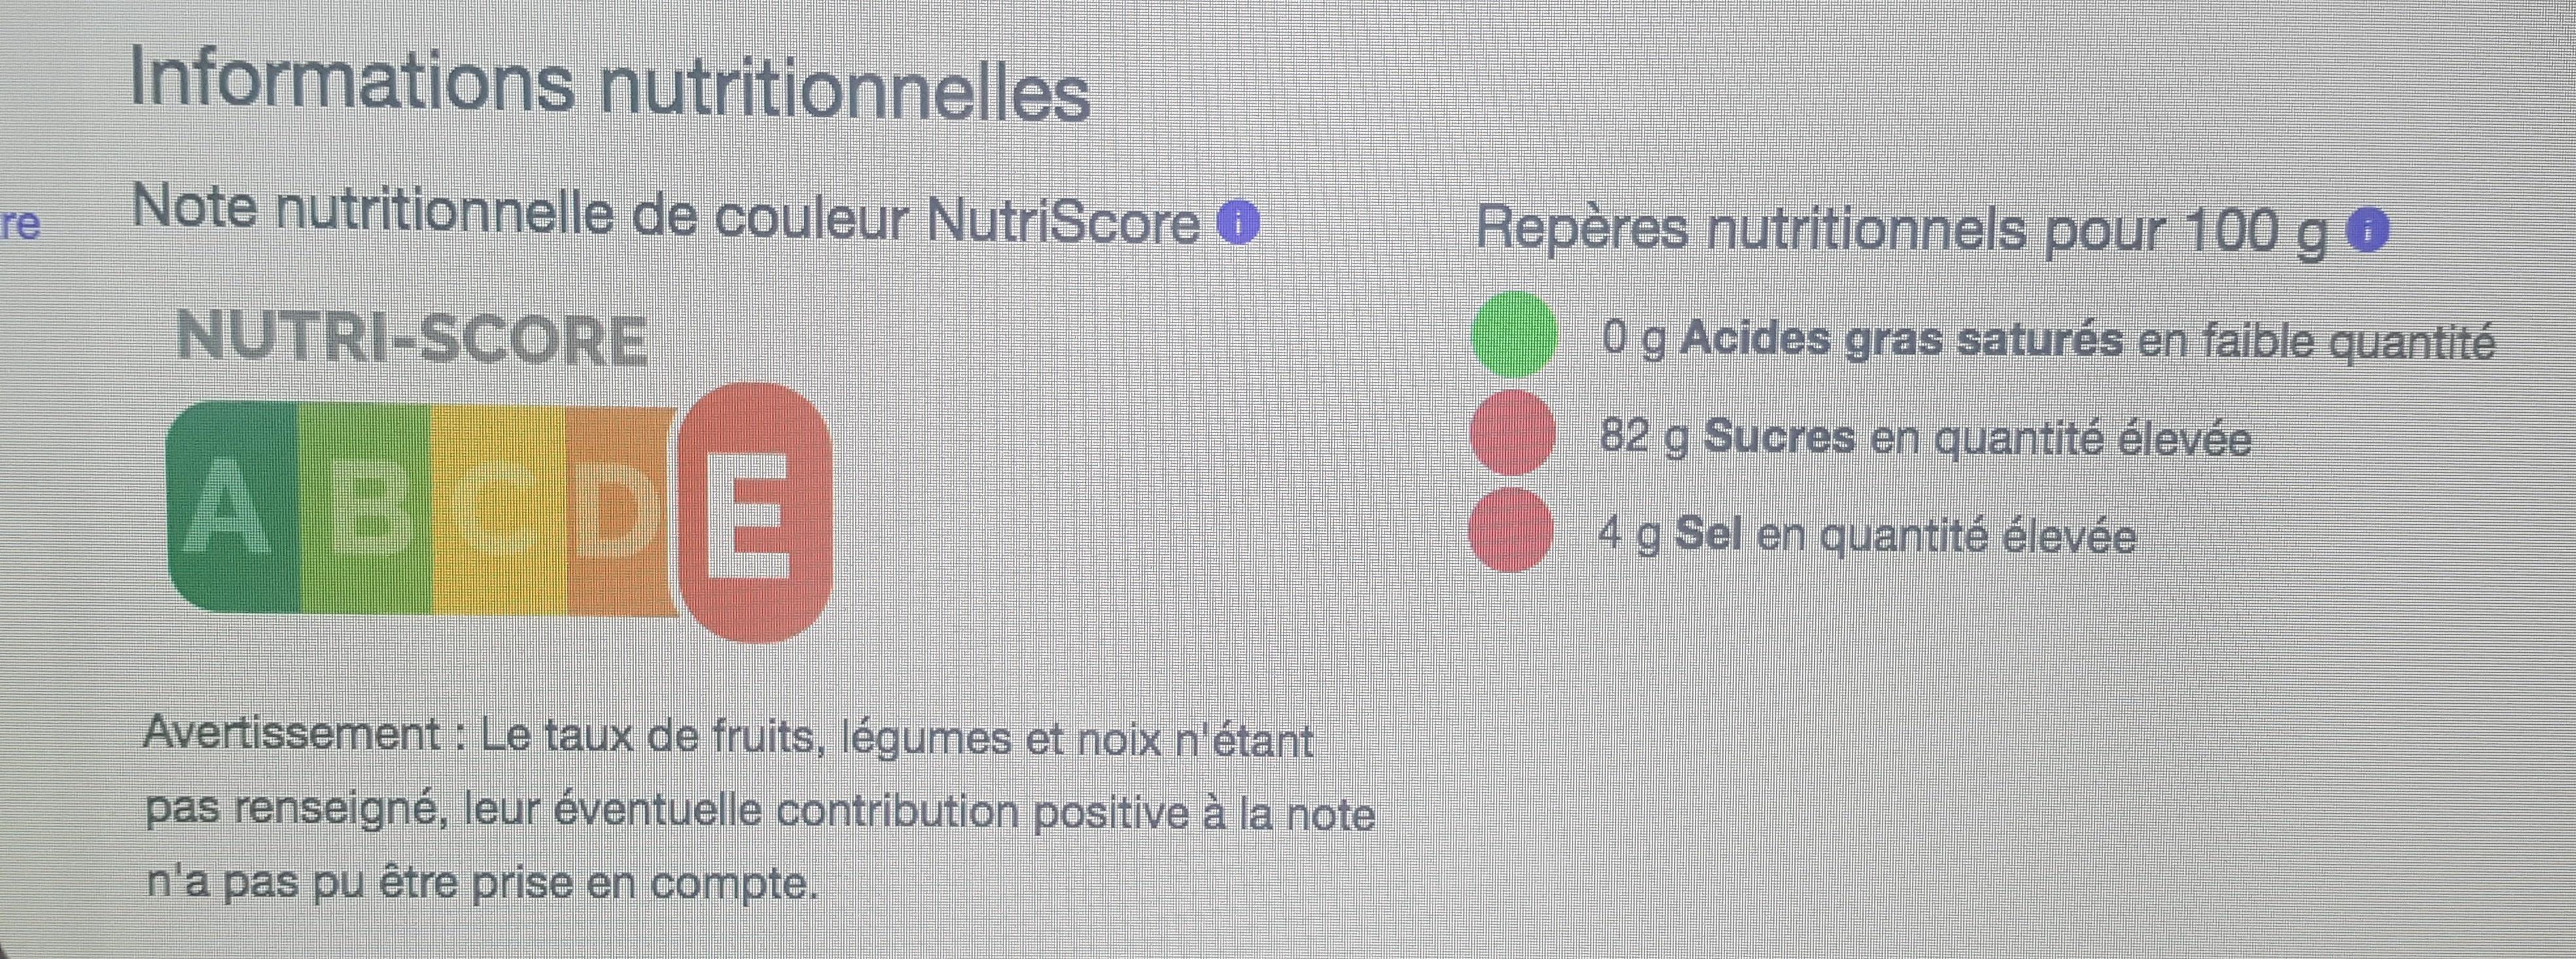
Nutri-Score label: nutriscore-e